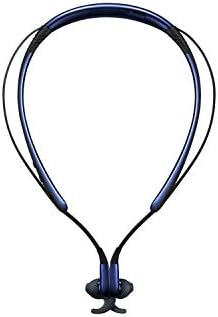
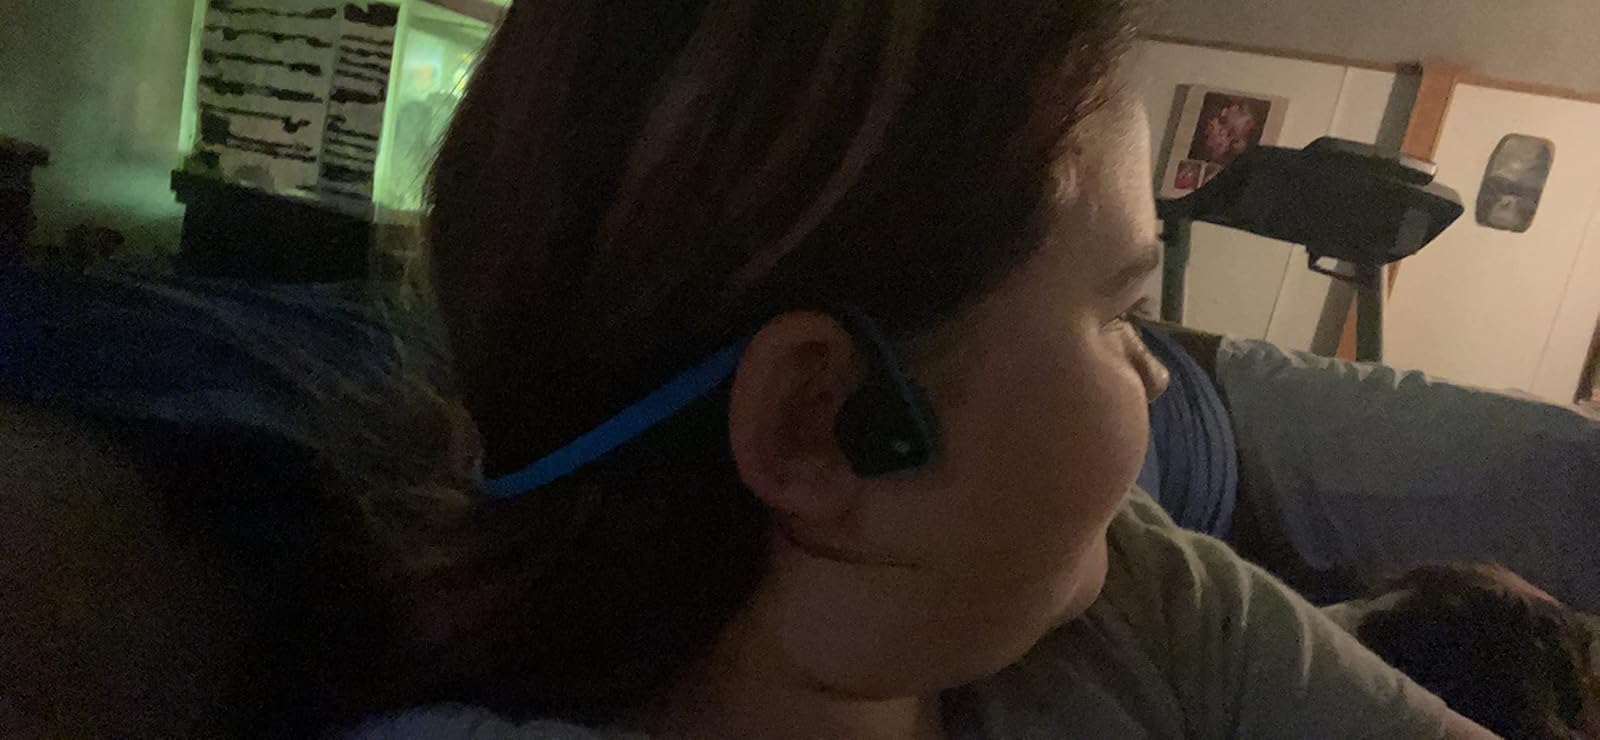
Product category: headphones
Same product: no